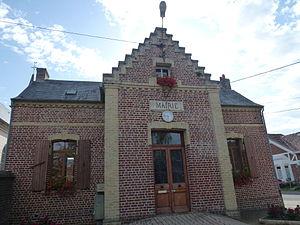
Autingues est une commune française située dans le département du Pas-de-Calais en région Hauts-de-France.